James Elmes

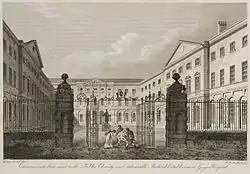
A print of William Woolnoth's engraving of Guy's Hospital Entrance based on a drawing by James Elmes

James Elmes (15 October 1782, London – 2 April 1862, Greenwich) was an English architect, civil engineer, and writer on the arts.